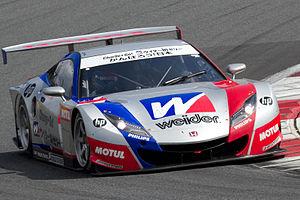
La Honda HSV-010 GT est une voiture de course fabriquée par le constructeur japonais Honda et conçue pour participer au championnat Super GT.
Loïc Duval, né le 12 juin 1982 à Chartres, est un pilote automobile français, courant en endurance.